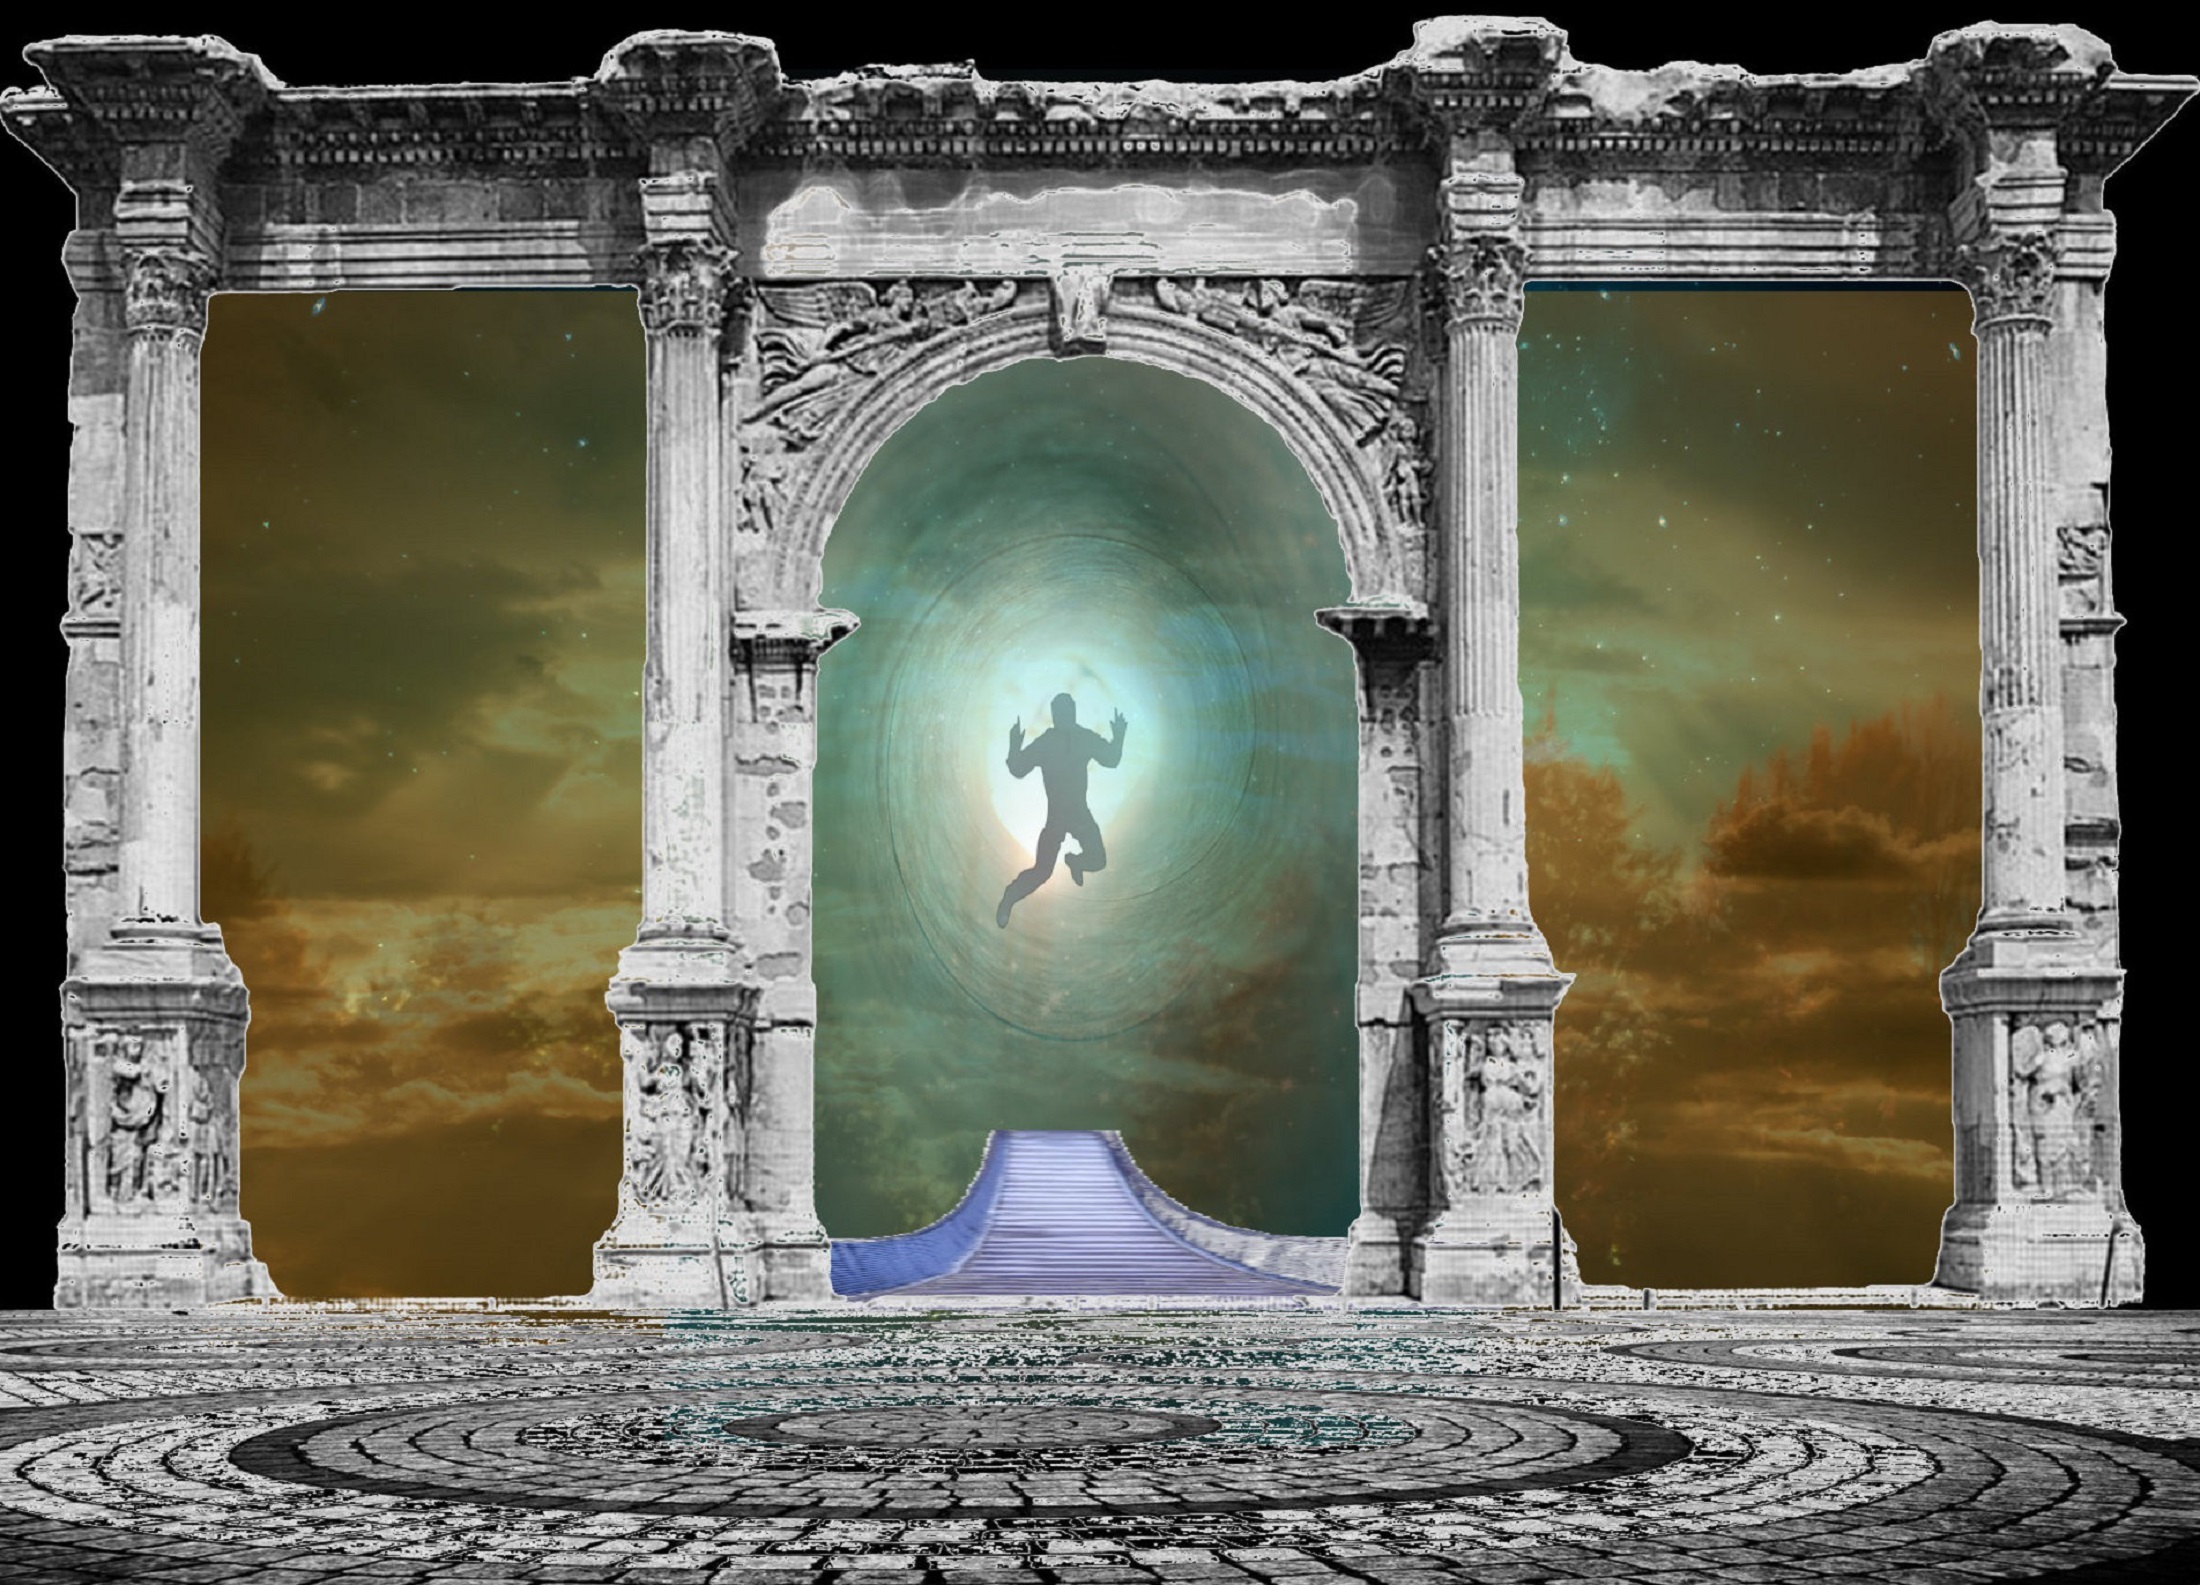
architecture, building, wall, mystical, tunnel, monument, arch, human, death, sculpture, art, temple, carving, end, believe, beyond, modern art, reincarnation, transcendence, life eternal, ancient history, life after death